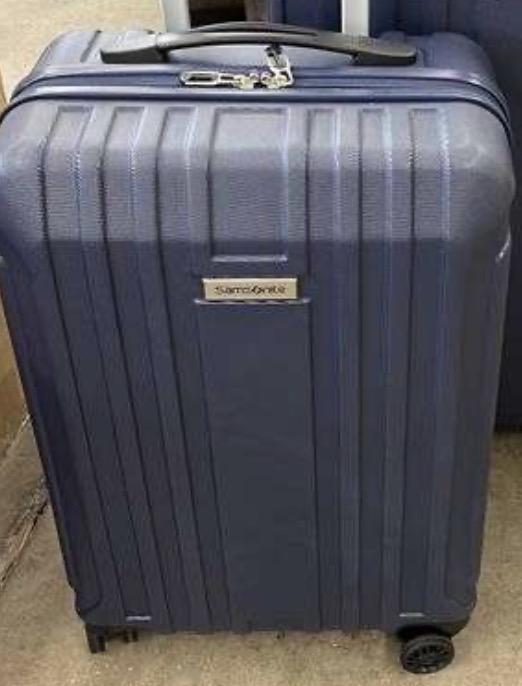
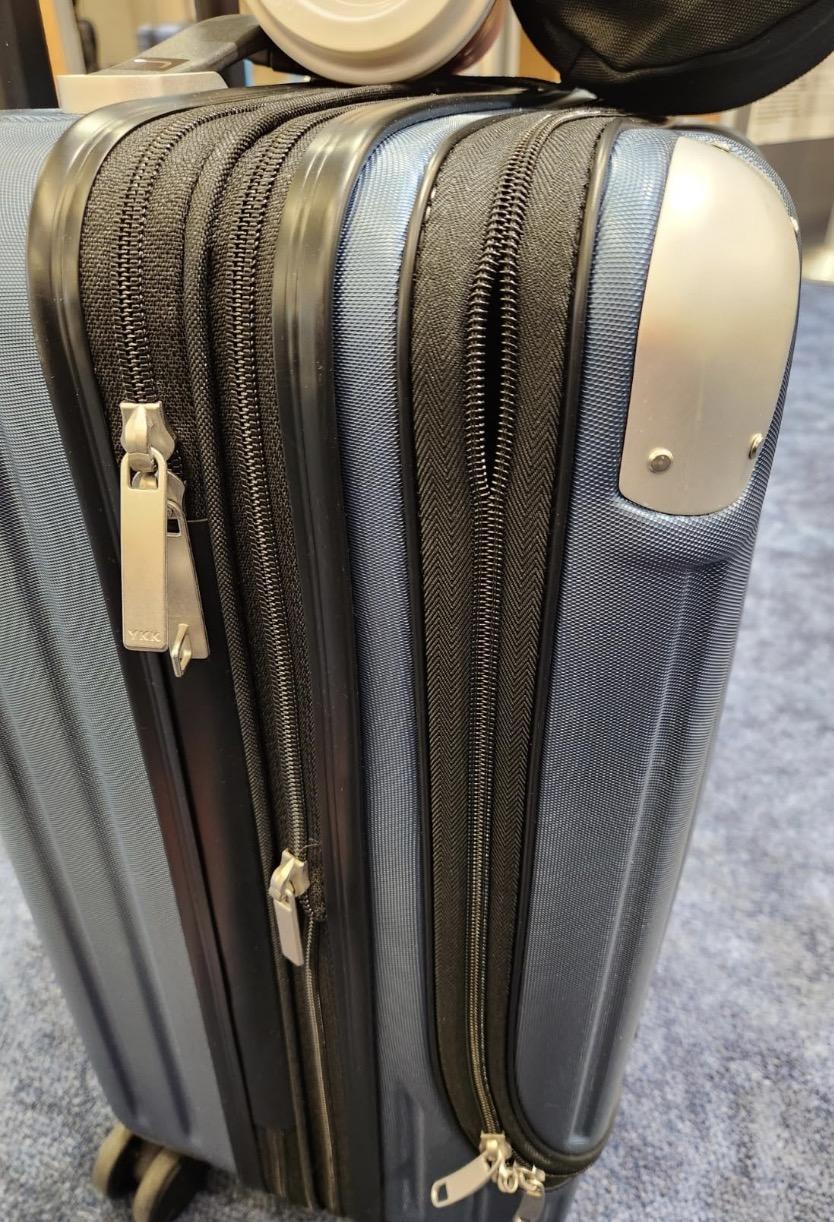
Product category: items_tea
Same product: no